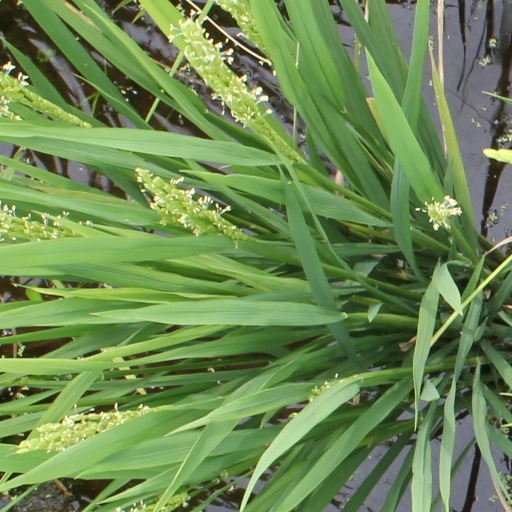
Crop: rice